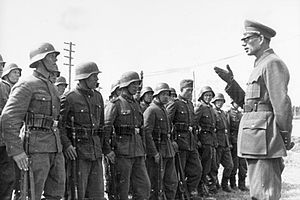
Den russiske befrielseshær
General Vlasov og soldater fra ROA
Den russiske Befrielseshær var en gruppe af overvejende russiske styrker, der kæmpede under tysk kommando under Anden Verdenskrig. Hæren blev ledet af Andrej Vlasov, en afhoppergeneral fra den Røde Hær, og medlemmer af hæren bliver ofte omtalt som Vlasovtsy. I 1944 blev styrken kendt som Komiteen til befrielsen af folkene i Ruslands væbnede styrker.